Pompeu Fabra University

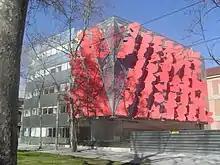
The Institut Barcelona d'Estudis Internacionals (IBEI) is located in the Merce Rodoreda Building, Ciutadella Campus

Moreover, in order to promote research and transfer activities undertaken by university researchers and provide them with greater international visibility, the university is developing the UPF Research Park in the fields of social sciences, humanities, communication and information technologies. The UPF Research Park, which develops its activity at Ciutadella and Poblenou Campuses, coordinates its activities in the fields of health and life sciences with the Barcelona Biomedical Research Park (PRBB), located at Mar Campus.